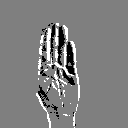
ASL letter: b